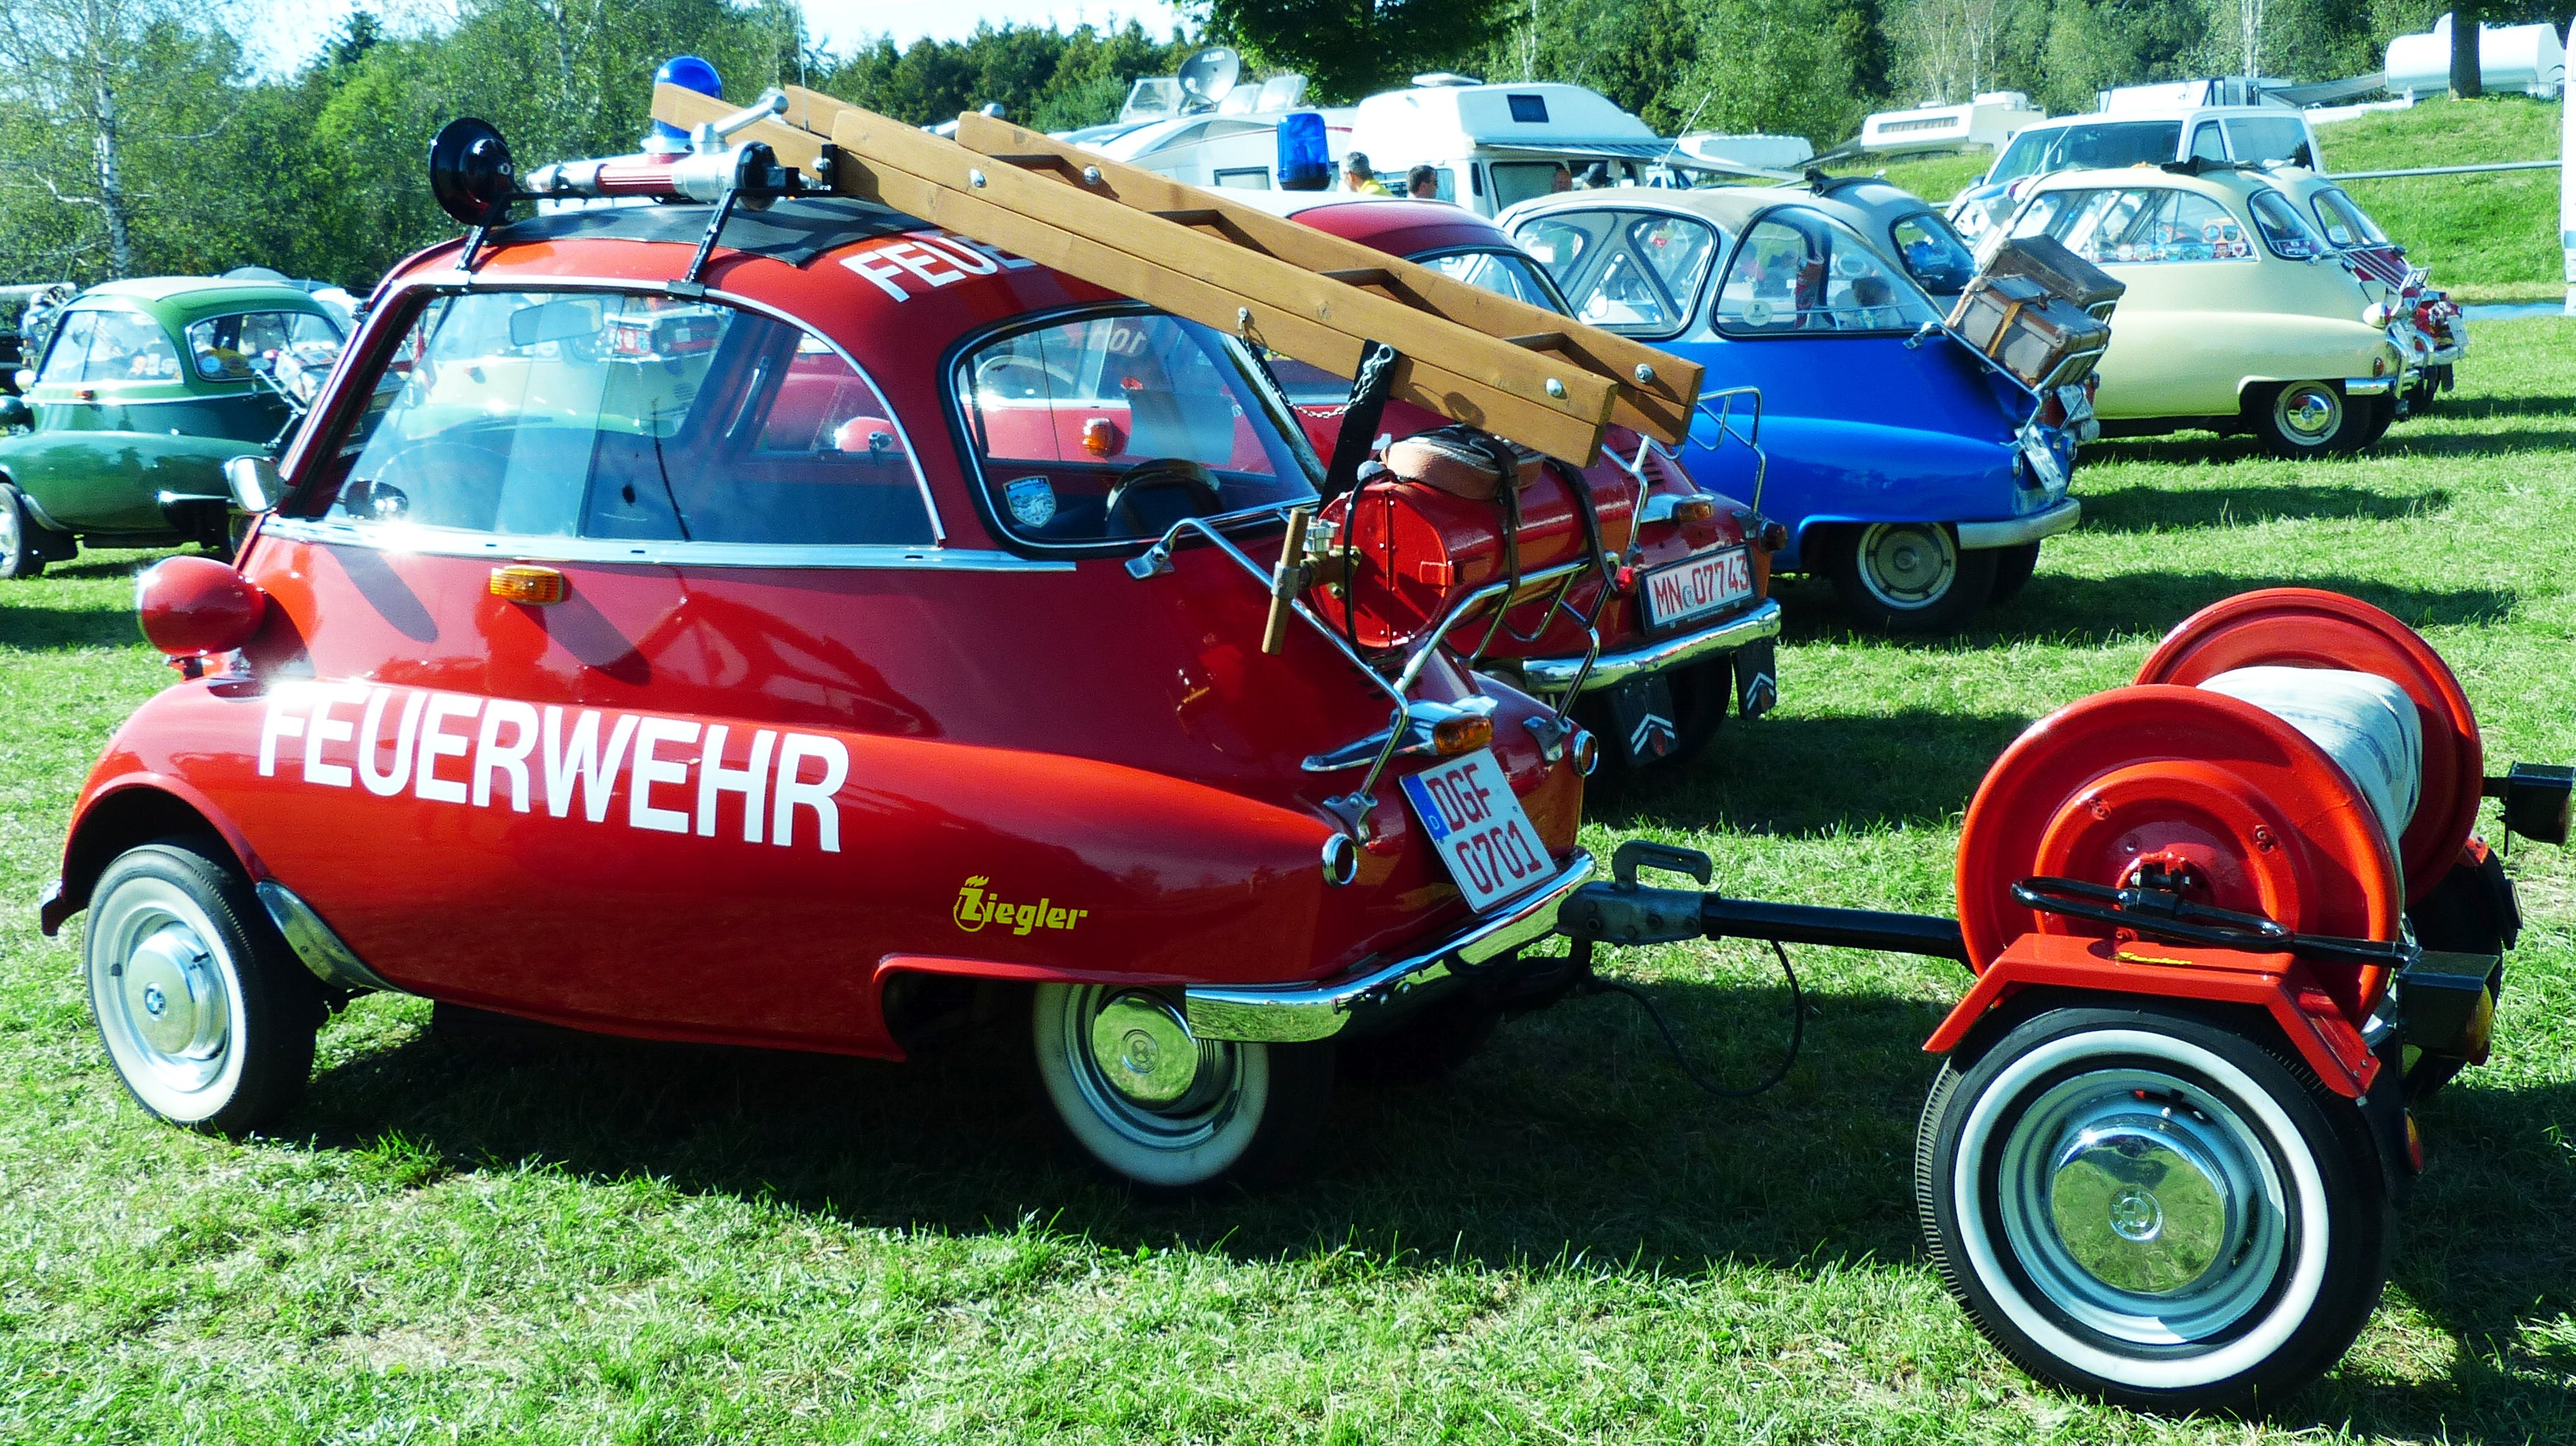
car, old, vehicle, fire, motor vehicle, vintage car, oldtimer, nostalgic, bmw, rarity, city car, vintage car automobile, isetta, snogging ball, land vehicle, front boarding, isetta encountered bad w rishofen